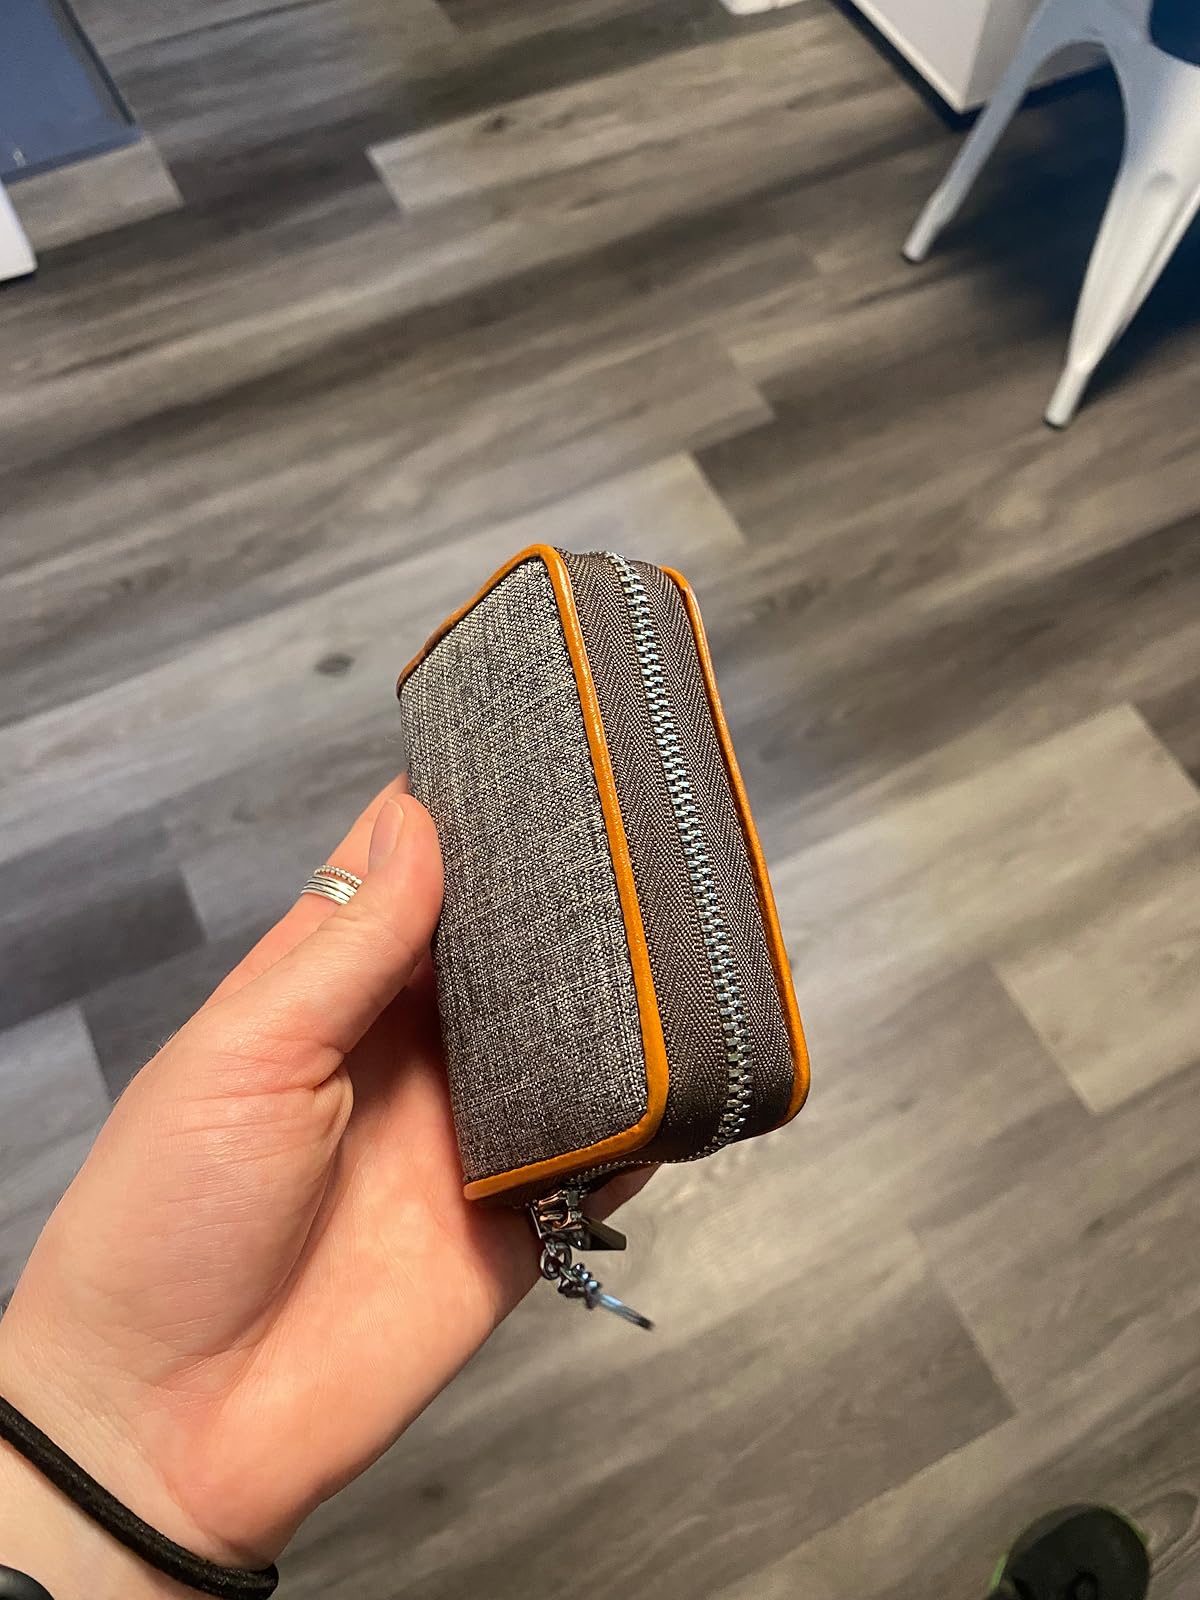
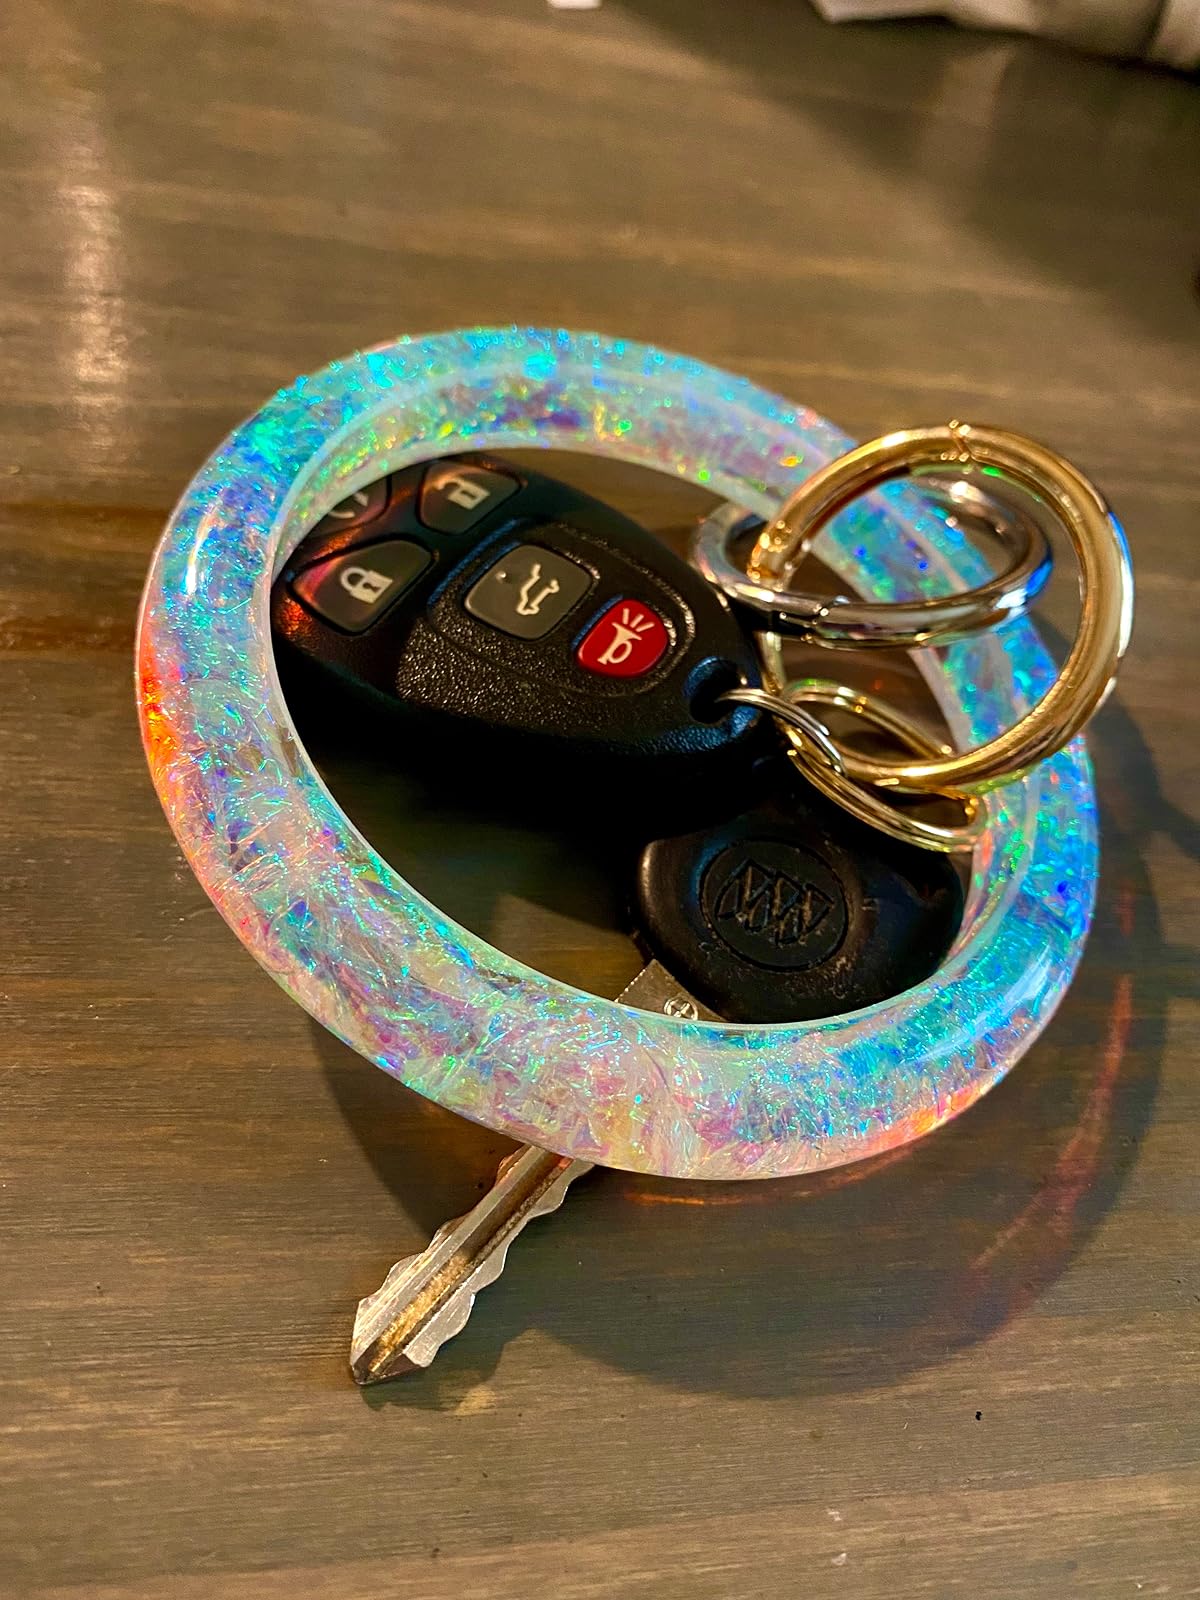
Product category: accessories_keychain
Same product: no